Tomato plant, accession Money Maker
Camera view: horizontal (90 deg, fisheye); turntable rotation: 240 degrees
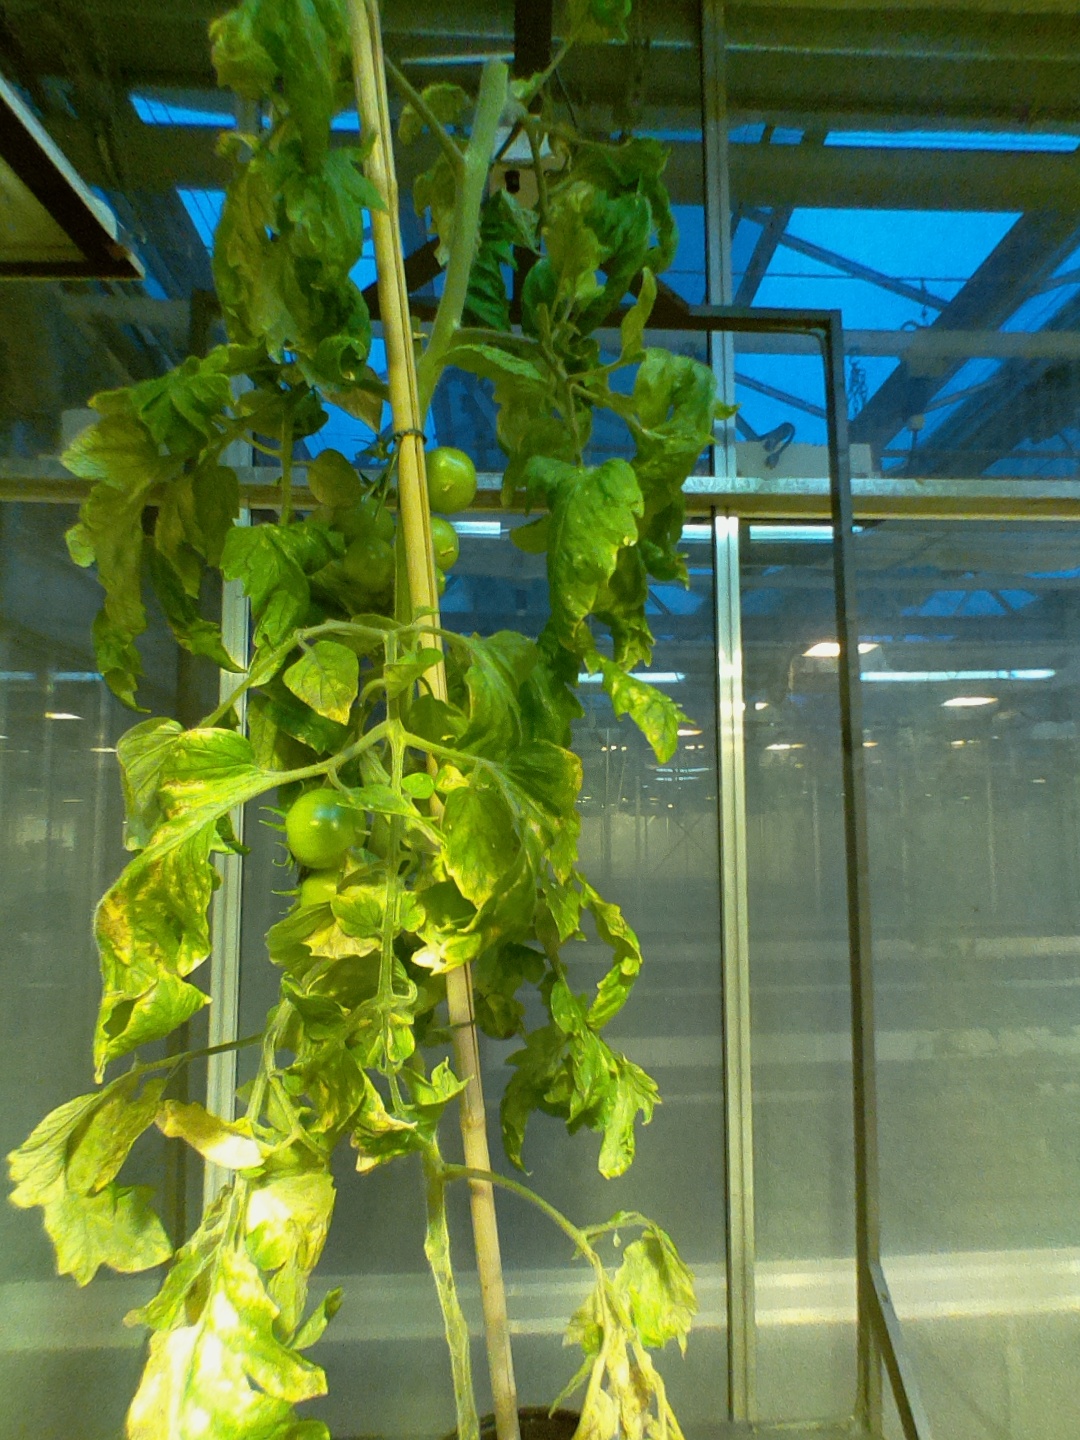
BBCH growth stage 78: 80% -90% of final fruit size